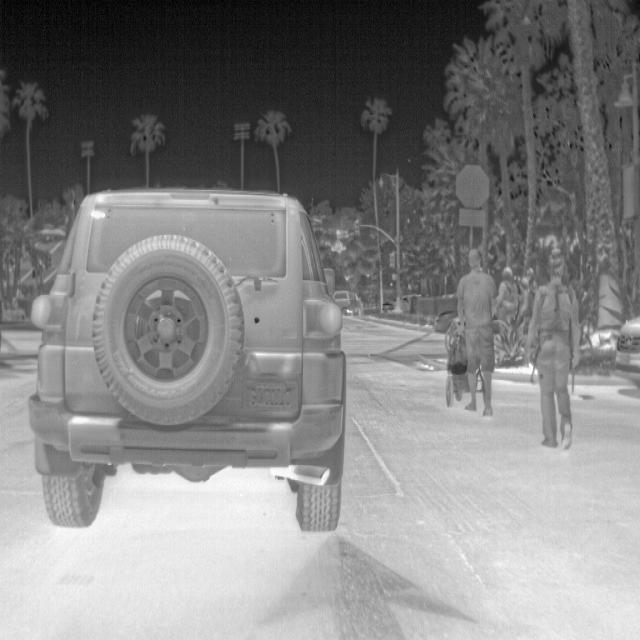
Detected objects:
label: person
label: person
label: person